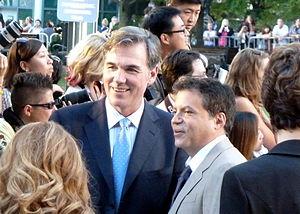
La sabermétrie ou sabermétrique est une approche statistique du baseball. Le mot tire son origine de l'acronyme SABR et fut suggéré par l'historien Bill James, l'un de ses adeptes les plus connus, qui décrit la sabermétrie comme « la recherche de la connaissance objective sur le baseball ». Cette approche a été popularisée dans la dernière décennie par le livre Moneyball de Michael Lewis, publié en 2003, et par le film du même nom paru en 2011.
William Lamar « Billy » Beane III, né le 29 mars 1962 à Orlando est un ancien joueur américain de baseball et un dirigeant des Athletics d'Oakland de la Ligue majeure de baseball. Depuis octobre 2015, il est vice-président des Athletics après en avoir été le directeur général de 1997 à 2015. Il est le sujet de l'ouvrage de Michael Lewis Moneyball, adapté à l'écran en 2011 où il est représenté par Brad Pitt.